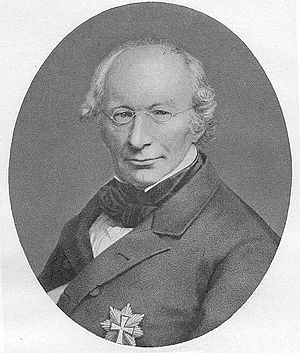
Johan Nicolai Madvig
Johan Nicolai Madvig
Johan Nicolai Madvig var en dansk klassisk filolog og politiker.